History of Terni, Umbria

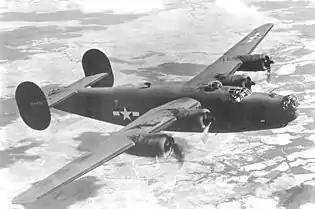
Consolidated B-24 Liberator Bomber

In 1657, for six months between May and December, the plague raged, coming from the Kingdom of Naples, where it had claimed many victims the previous summer. Despite public health measures and pleas to the city's patron saints, there were several deaths, so much so that the municipality was forced to set up a special cemetery area southwest of the city walls.